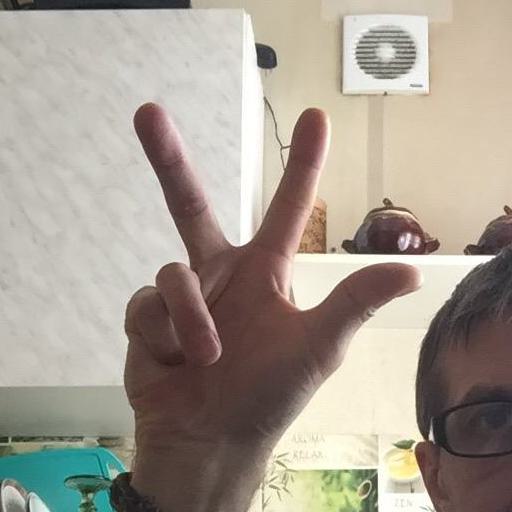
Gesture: three2